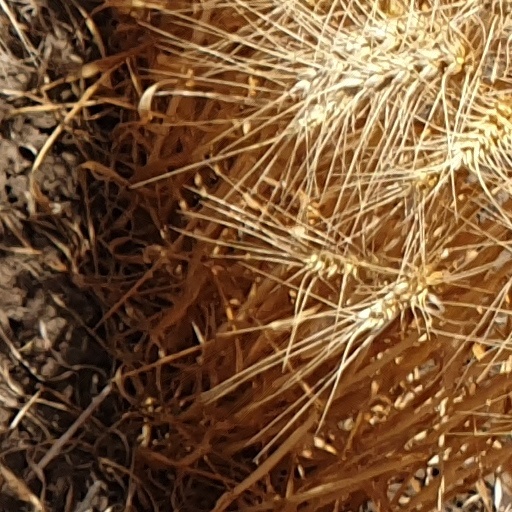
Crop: wheat